Pulau Merambong

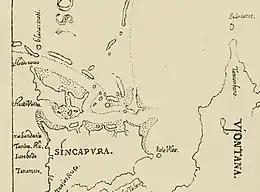
A 1604 map by Godinho de Erédia titled "Singapura" showing Pulau Merambong named as Pulo Ular (Snake Island).

Pulau Merambong is located within the single largest seagrass bed in the country. The bed extends from the island right up to the estuary of Pulai River in Johor. Dugongs and seahorses, which feed on seagrass, make their home in the nearby coral reefs. Environmentalists are concerned that the development of Port of Tanjung Pelepas is threatening the area and the livelihood of seahorses as well as dugongs and turtles. The island is planned to be gazette as a nature park with various environmental based NGOs funding it.